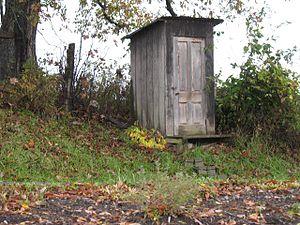
Le mot toilettes désigne le local appelé aussi cabinets ou « petit coin » consacré à la discrétion et l'intimité du moment de soulagement volontaire des déjections corporelles : urine et défécation principalement. Elles constituent une évolution par rapport aux moyens antérieurs voués au même usage, à savoir :